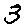
Label: 3